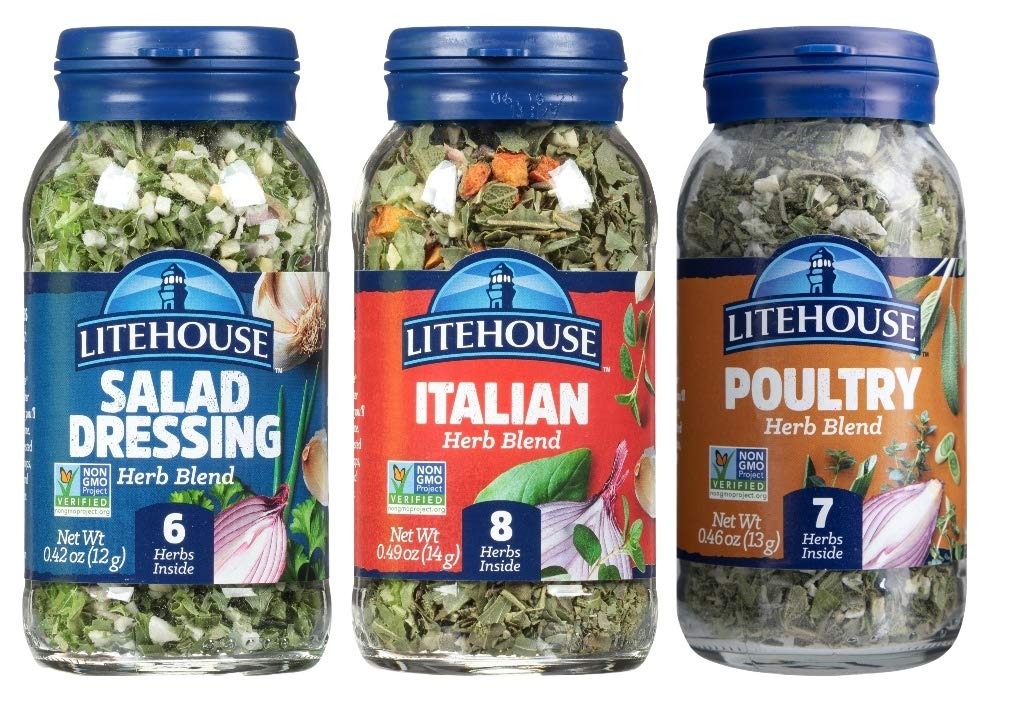
Item Name: Litehouse Freeze-Dried Flavors Variety Herb Blend Pack, (Italian, Poultry, Salad Dressing Herb Blend,) - Organic Spice, Non-GMO, Gluten-Free - 3-Pack
Bullet Point 1: FREEZE DRIED DIFFERENCE - All of our herbs are harvested at their peak freshness and loaded into our freeze drying tunnels that help preserve the bold color, taste, & aroma
Bullet Point 2: SUBSTITUTE & ENJOY - Simply substitute 1 tablespoon of the freeze-dried herb for 1 tablespoon of fresh herb. Our Freeze Dried Herbs are the perfect collection for any pantry
Bullet Point 3: HIGH QUALITY CROPS - Litehouse Herbs are harvested from the highest quality crops making our Freeze Dried Herbs Non-GMO, gluten-free, vegetarian, & keto friendly
Bullet Point 4: TASTY TIP - Litehouse Freeze Dried Herbs variety pack works great in place of fresh herbs and can be added to a variety of dishes
Bullet Point 5: ABOUT US - Our mission is to deliver a memorable eating experience, positively impact communities, and provide employee-owners with opportunities for success
Value: 1.37
Unit: Ounce

Price: 36.58